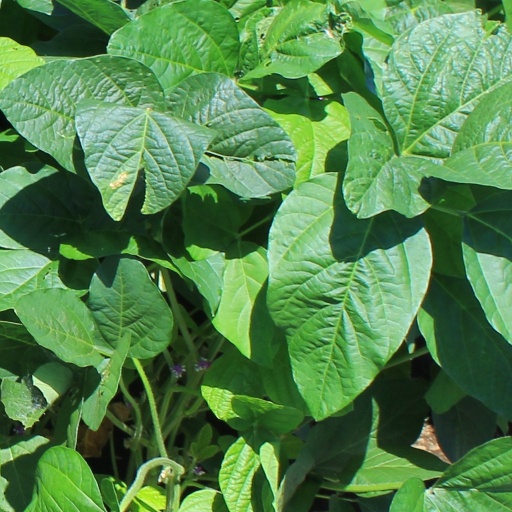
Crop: soybean